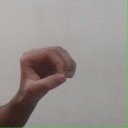
अक्षर: औ